João Carlos (footballer, born 1988)

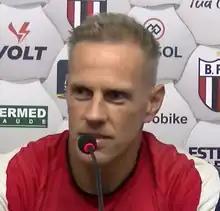
João Carlos in 2024

João Carlos Heidemann (born 6 April 1988), known as João Carlos, is a Brazilian footballer who plays as a goalkeeper for Botafogo-SP.